Flubber (material)

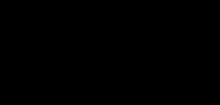
Structure for borate ester that comprises crosslinking in "slime"

Flubber is a non-Newtonian fluid that flows under low stress, but breaks under higher stresses and pressures. This combination of fluid-like and solid-like properties makes it a Maxwell fluid. Its behavior can also be described as being viscoplastic or gelatinous.